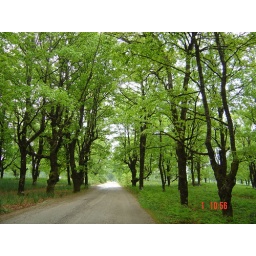
A country road crossing the forest of Kapeli in Ilia Greece